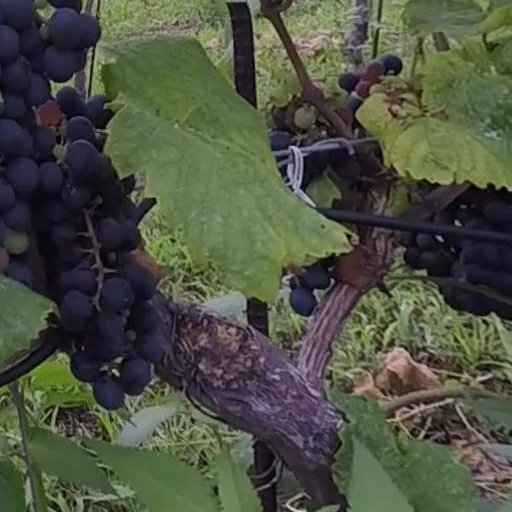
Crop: grape